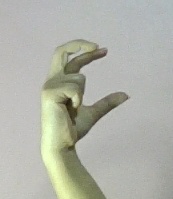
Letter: thal